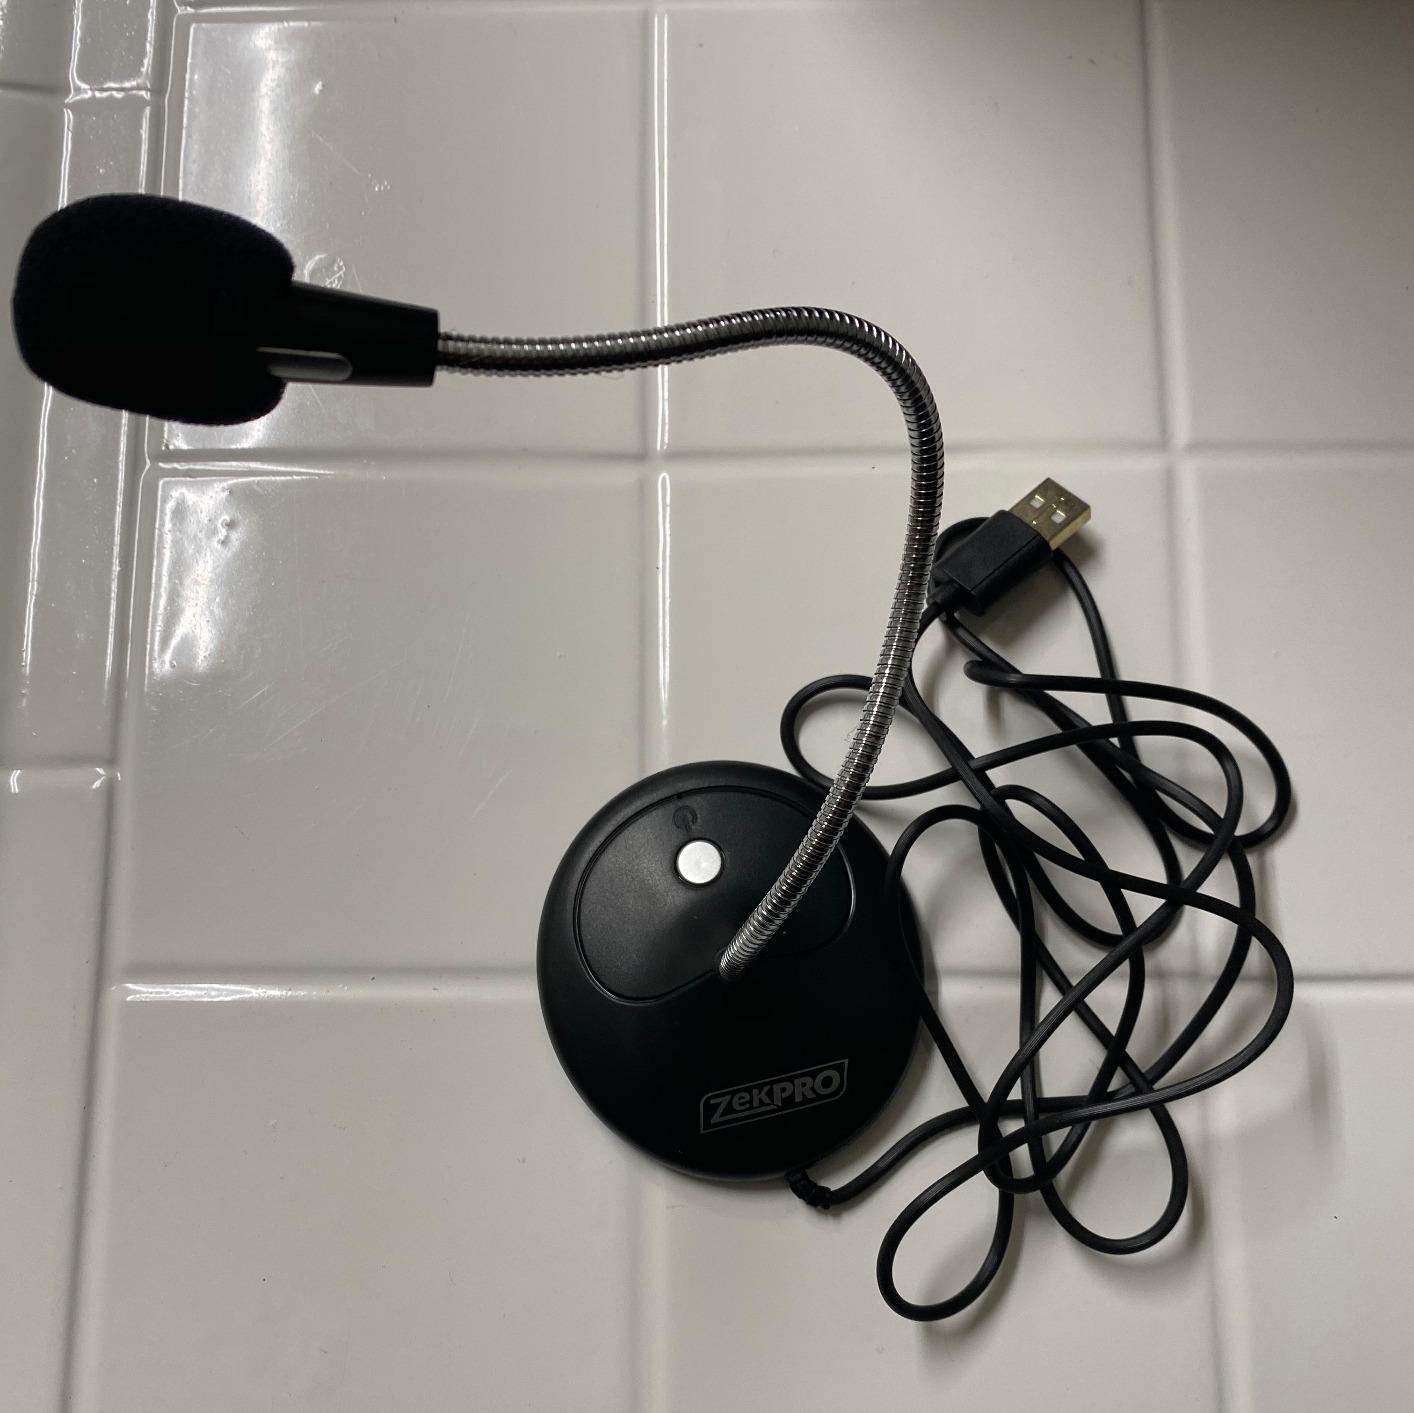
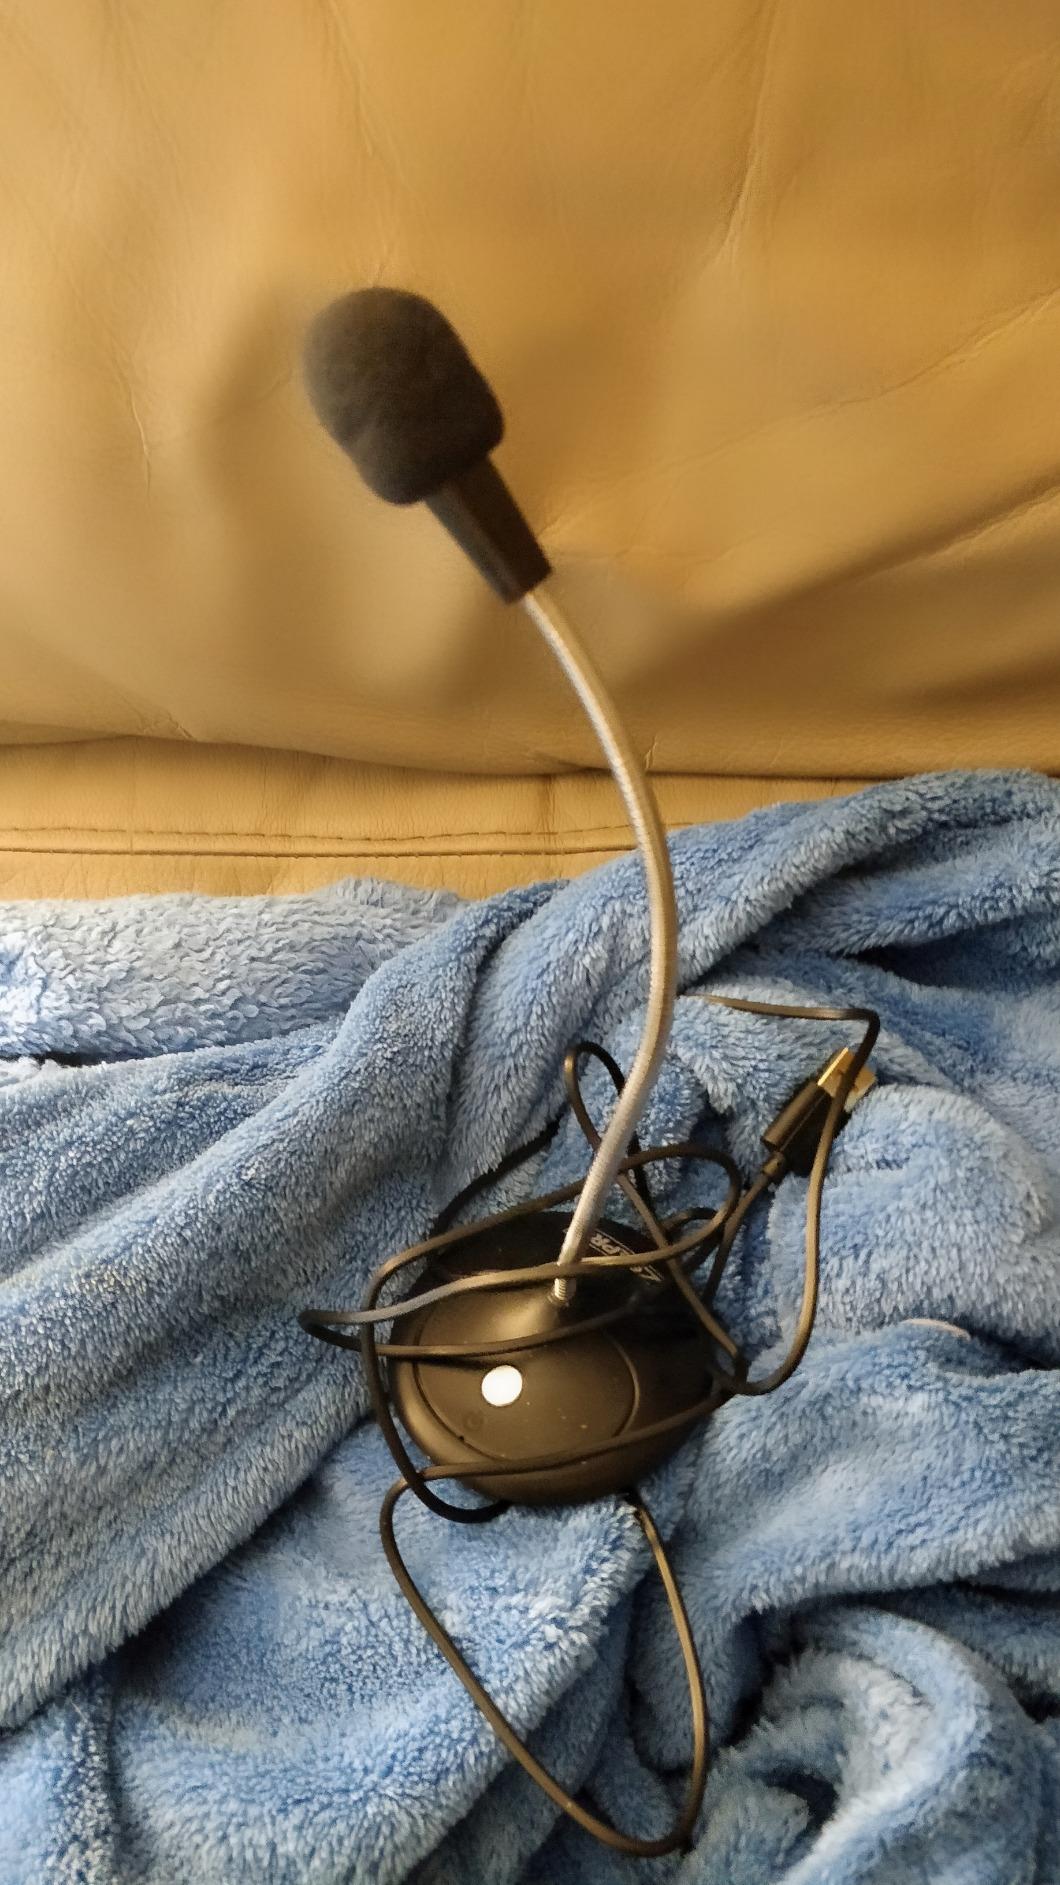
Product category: microphone
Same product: yes